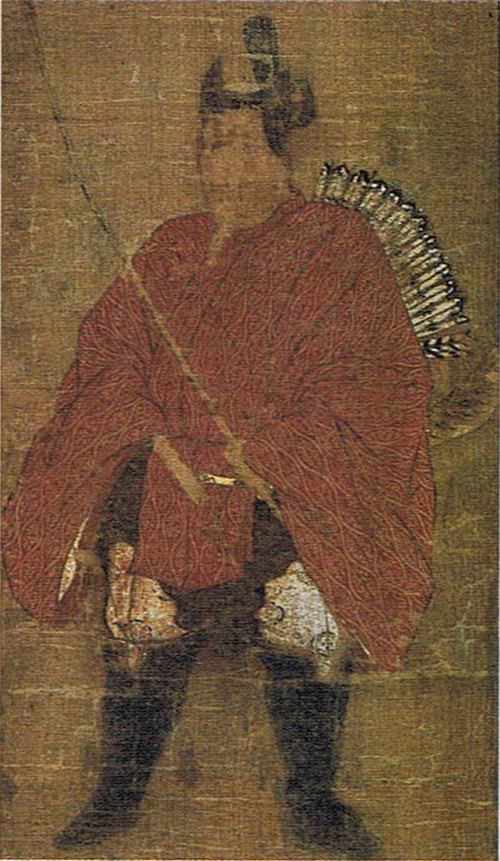
มินาโมโตะ โนะ ทาเมโยชิ

มินาโมโตะ โนะ ทาเมโยชิ ( ; 1639 – 17 สิงหาคม 1699) ผู้นำตระกูลมินาโมโตะ ในช่วงสงครามกบฏปีโฮเง็ง เป็นหลานชายของมินาโมโตะ โนะ โยชิอิเอะ และเป็นบิดาของ มินาโมโตะ โนะ โยชิโตโมะและมินาโมโตะ โนะ ทาเมโตโมะ โดยทาเมโยชิเป็นที่รู้จักในนาม มุตสึ ชิโร ("Mutsu Shirō")
ภายหลังจากสงครามกบฏปีโฮเง็งจบสิ้นลงเมื่อวันที่ 16 สิงหาคม พ.ศ. 1699 จักรพรรดิโกะ-ชิรากาวะ ได้มีพระบัญชาให้โยชิโตโมะประหารชีวิตทาเมโยชิเมื่อวันที่ 17 สิงหาคม พ.ศ. 1699 ขณะที่ทาเมโตโมะน้องชายของโยชิโตโมะหนีรอดไปได้
หมวดหมู่:ซามูไร
หมวดหมู่:ตระกูลมินาโมโตะ
หมวดหมู่:ผู้ถูกประหารชีวิต